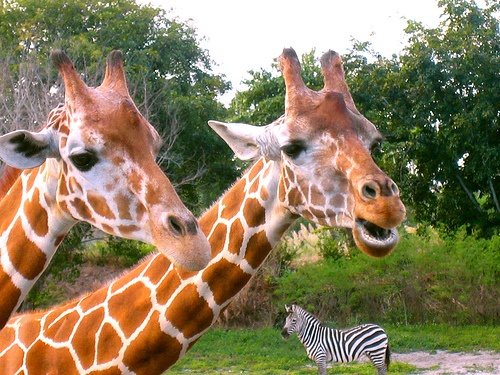
Two giraffes stand next to each other, with a zebra standing in the background.
One of the Giraffes looks like he is talking.
Two giraffes and a zebra in a grassy field.
Two giraffes are standing together with a zebra behind them.
A pair of giraffes with a zebra in the back.